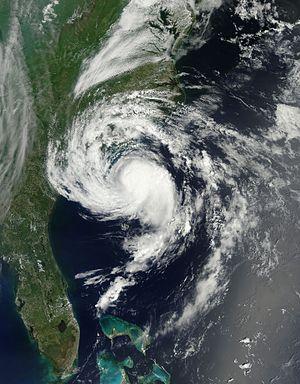
La saison 2015 des ouragans débute le 1ᵉʳ juin 2015 et va jusqu'au 30 novembre 2015, selon la définition de l'Organisation météorologique mondiale. Le premier système, la tempête tropicale Ana, s'est produite tôt du 7 au 11 mai mais le suivant Bill n'est arrivé qu'à la mi-juin et Claudette en juillet.